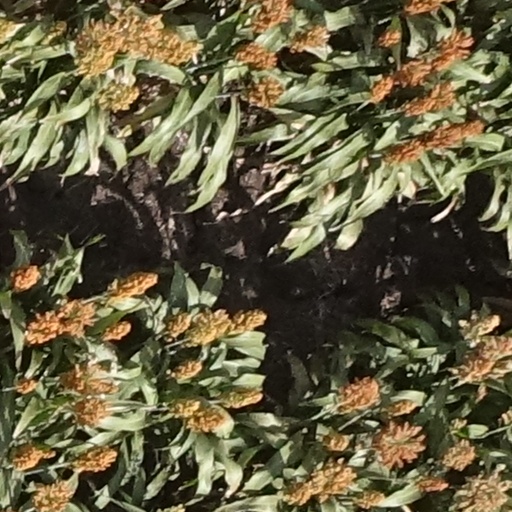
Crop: sorghum